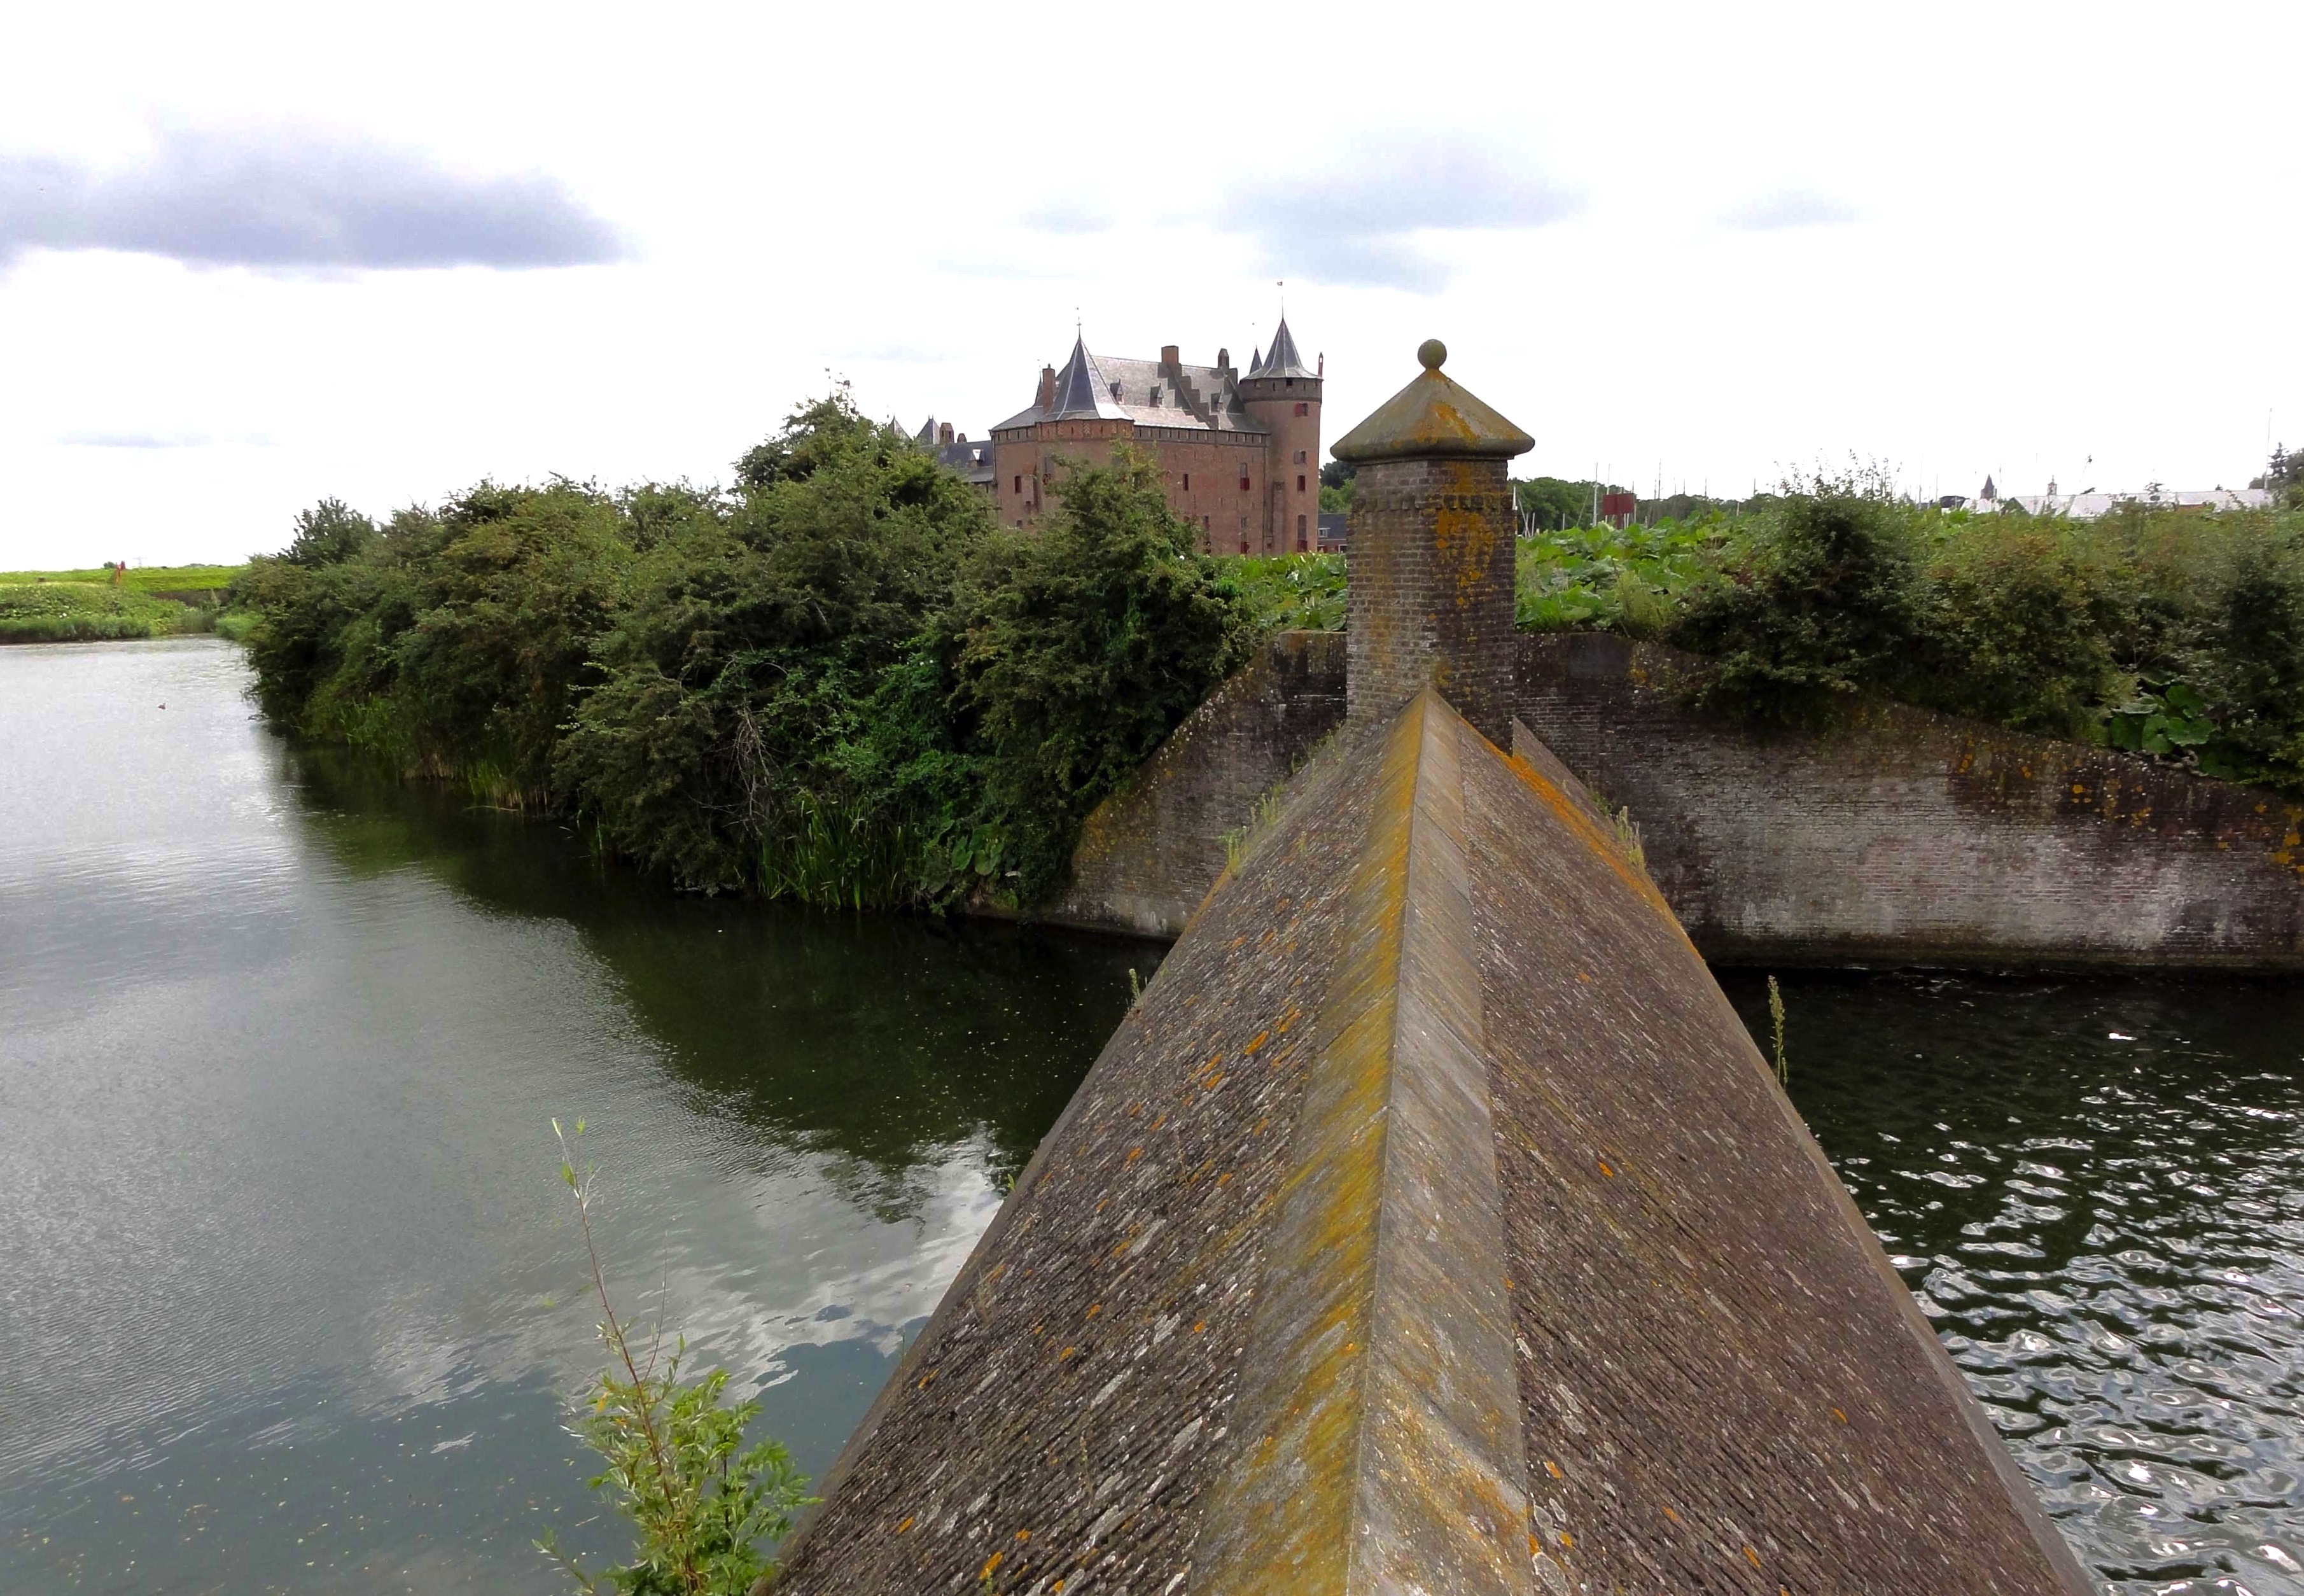
water, nature, architecture, structure, sky, boat, building, river, canal, summer, spring, tower, reservoir, waterway, trees, outside, netherlands, clouds, buildings, boating, reflections, brewery, muiderslot